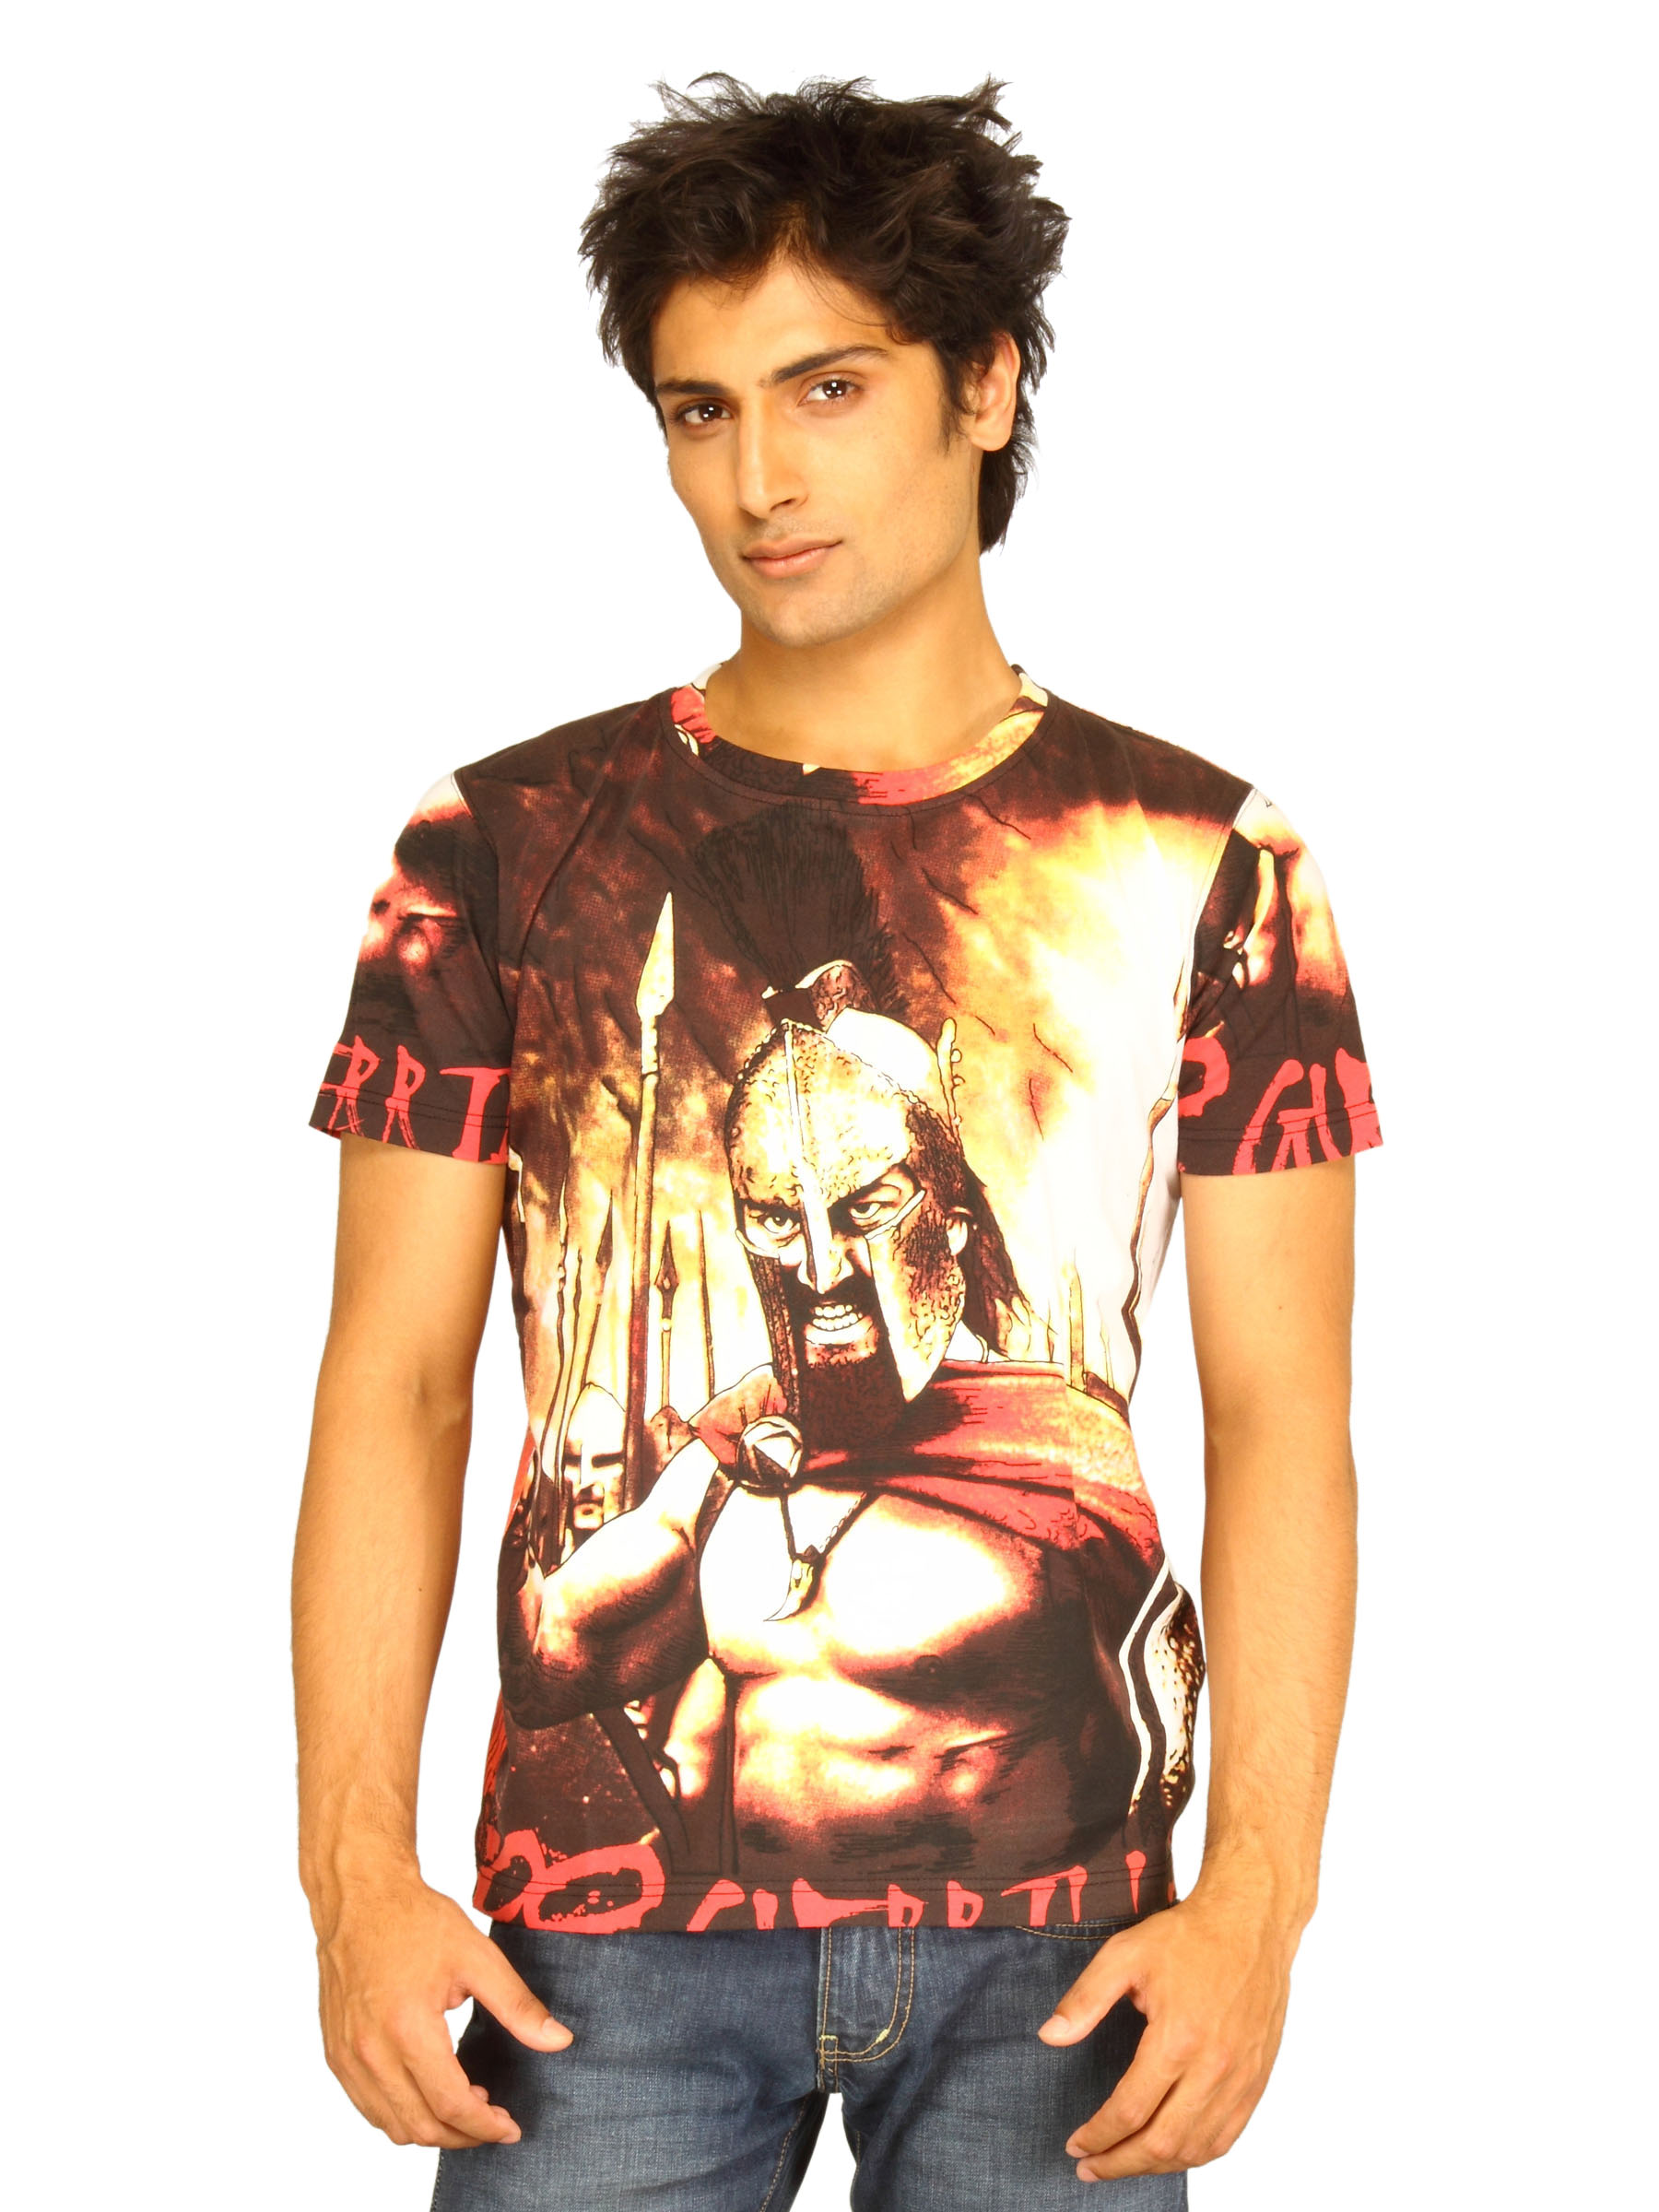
Guerrilla Men's Warrior Brown T-shirt
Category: Apparel / Topwear / Tshirts
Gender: Men
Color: Brown
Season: Summer 2011
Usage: Casual